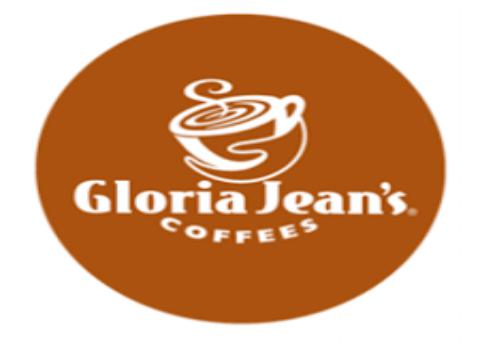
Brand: Gloria Jean's Coffees
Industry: Food